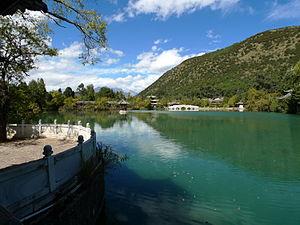
La vieille ville de Lijiang est située dans la province du Yunnan, en Chine, au cœur de la région historique de peuplement de la minorité Naxi. Elle constitue un quartier de la ville actuelle de Lijiang.